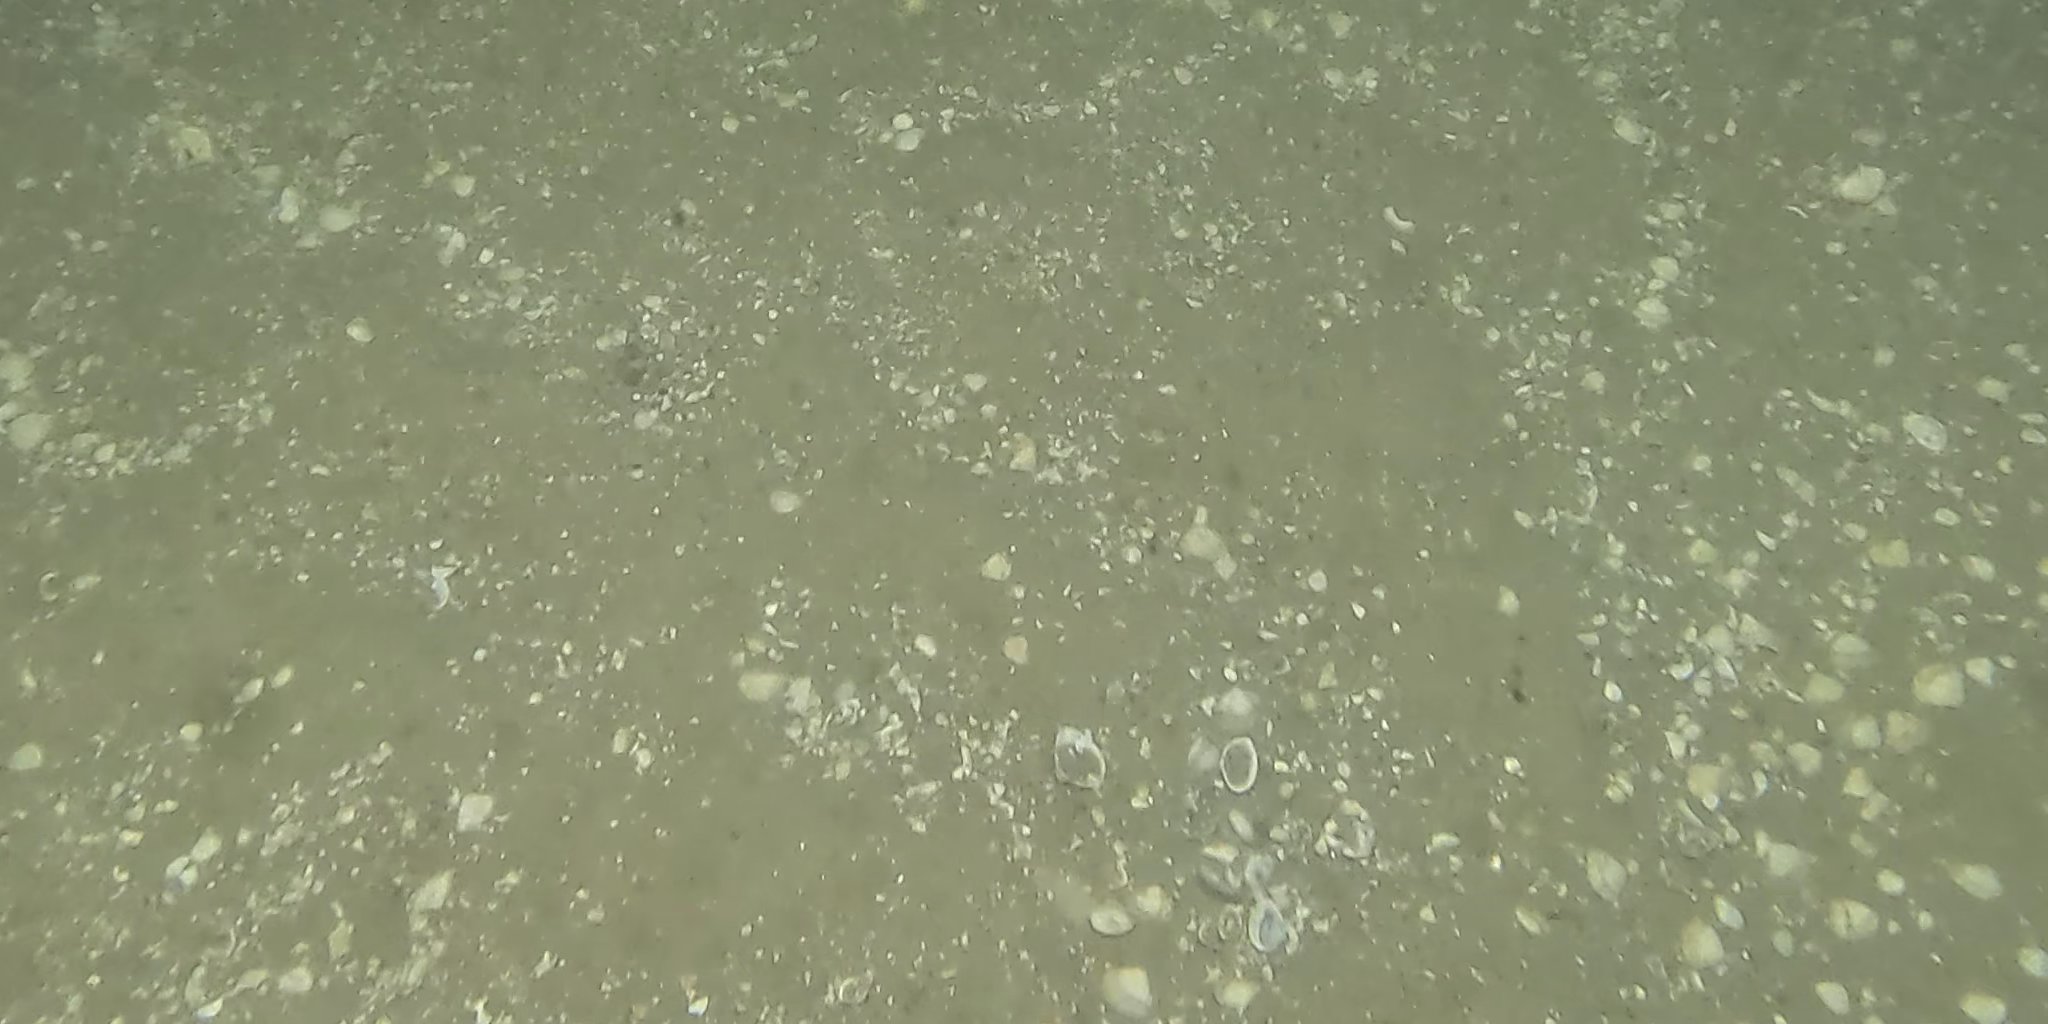
Seabed habitat: sand